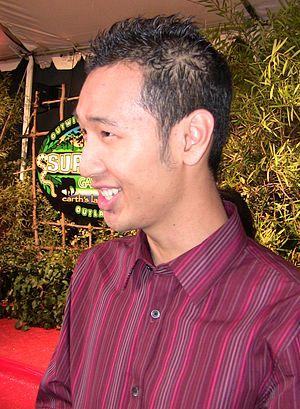
"Ken Hoang, plus connu sous les pseudonymes Ken, SephirothKen et Liquid`Ken, est un joueur professionnel américain de Super Smash Bros. Melee. Il joue le personnage de Marth dans Melee et est connu pour son style de jeu agressif. Sa domination mondiale avec le personnage s'est traduite entre autres par le nom du ""Ken Combo"". Il a également participé à la démocratisation du ""dashdancing"", une technique de mouvement s'appuyant sur des allers-retours rapides et devenue une des techniques les plus répandues du jeu en compétition.